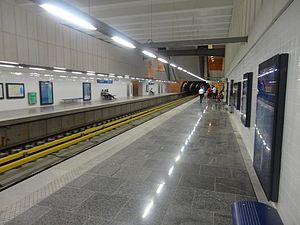
Metro d'Alger, station Bachdjarah
La ligne 1 du métro d'Alger est une ligne du Métro d'Alger. Cette première ligne algérienne, dont le premier tronçon a été ouvert en 2011, relie aujourd'hui la station Place des Martyrs à l'ouest, au stations Ain Naâdja et El Harrach Centre, à l'est.
Le métro d'Alger, est un réseau ferroviaire de transport urbain de type métro desservant la ville d'Alger depuis 2011.